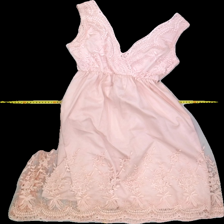
View: back
Type: Dress
Category: Ladies
Brand: Vila
Colors: Pink
Material: 100%polyester
Pattern: Lace
Cut: Regular, V-collar
Size: XS
Season: All
Trend: No trend
Stains: No
Price range: 100-150
Recommended usage: Reuse